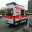
Label: ambulance